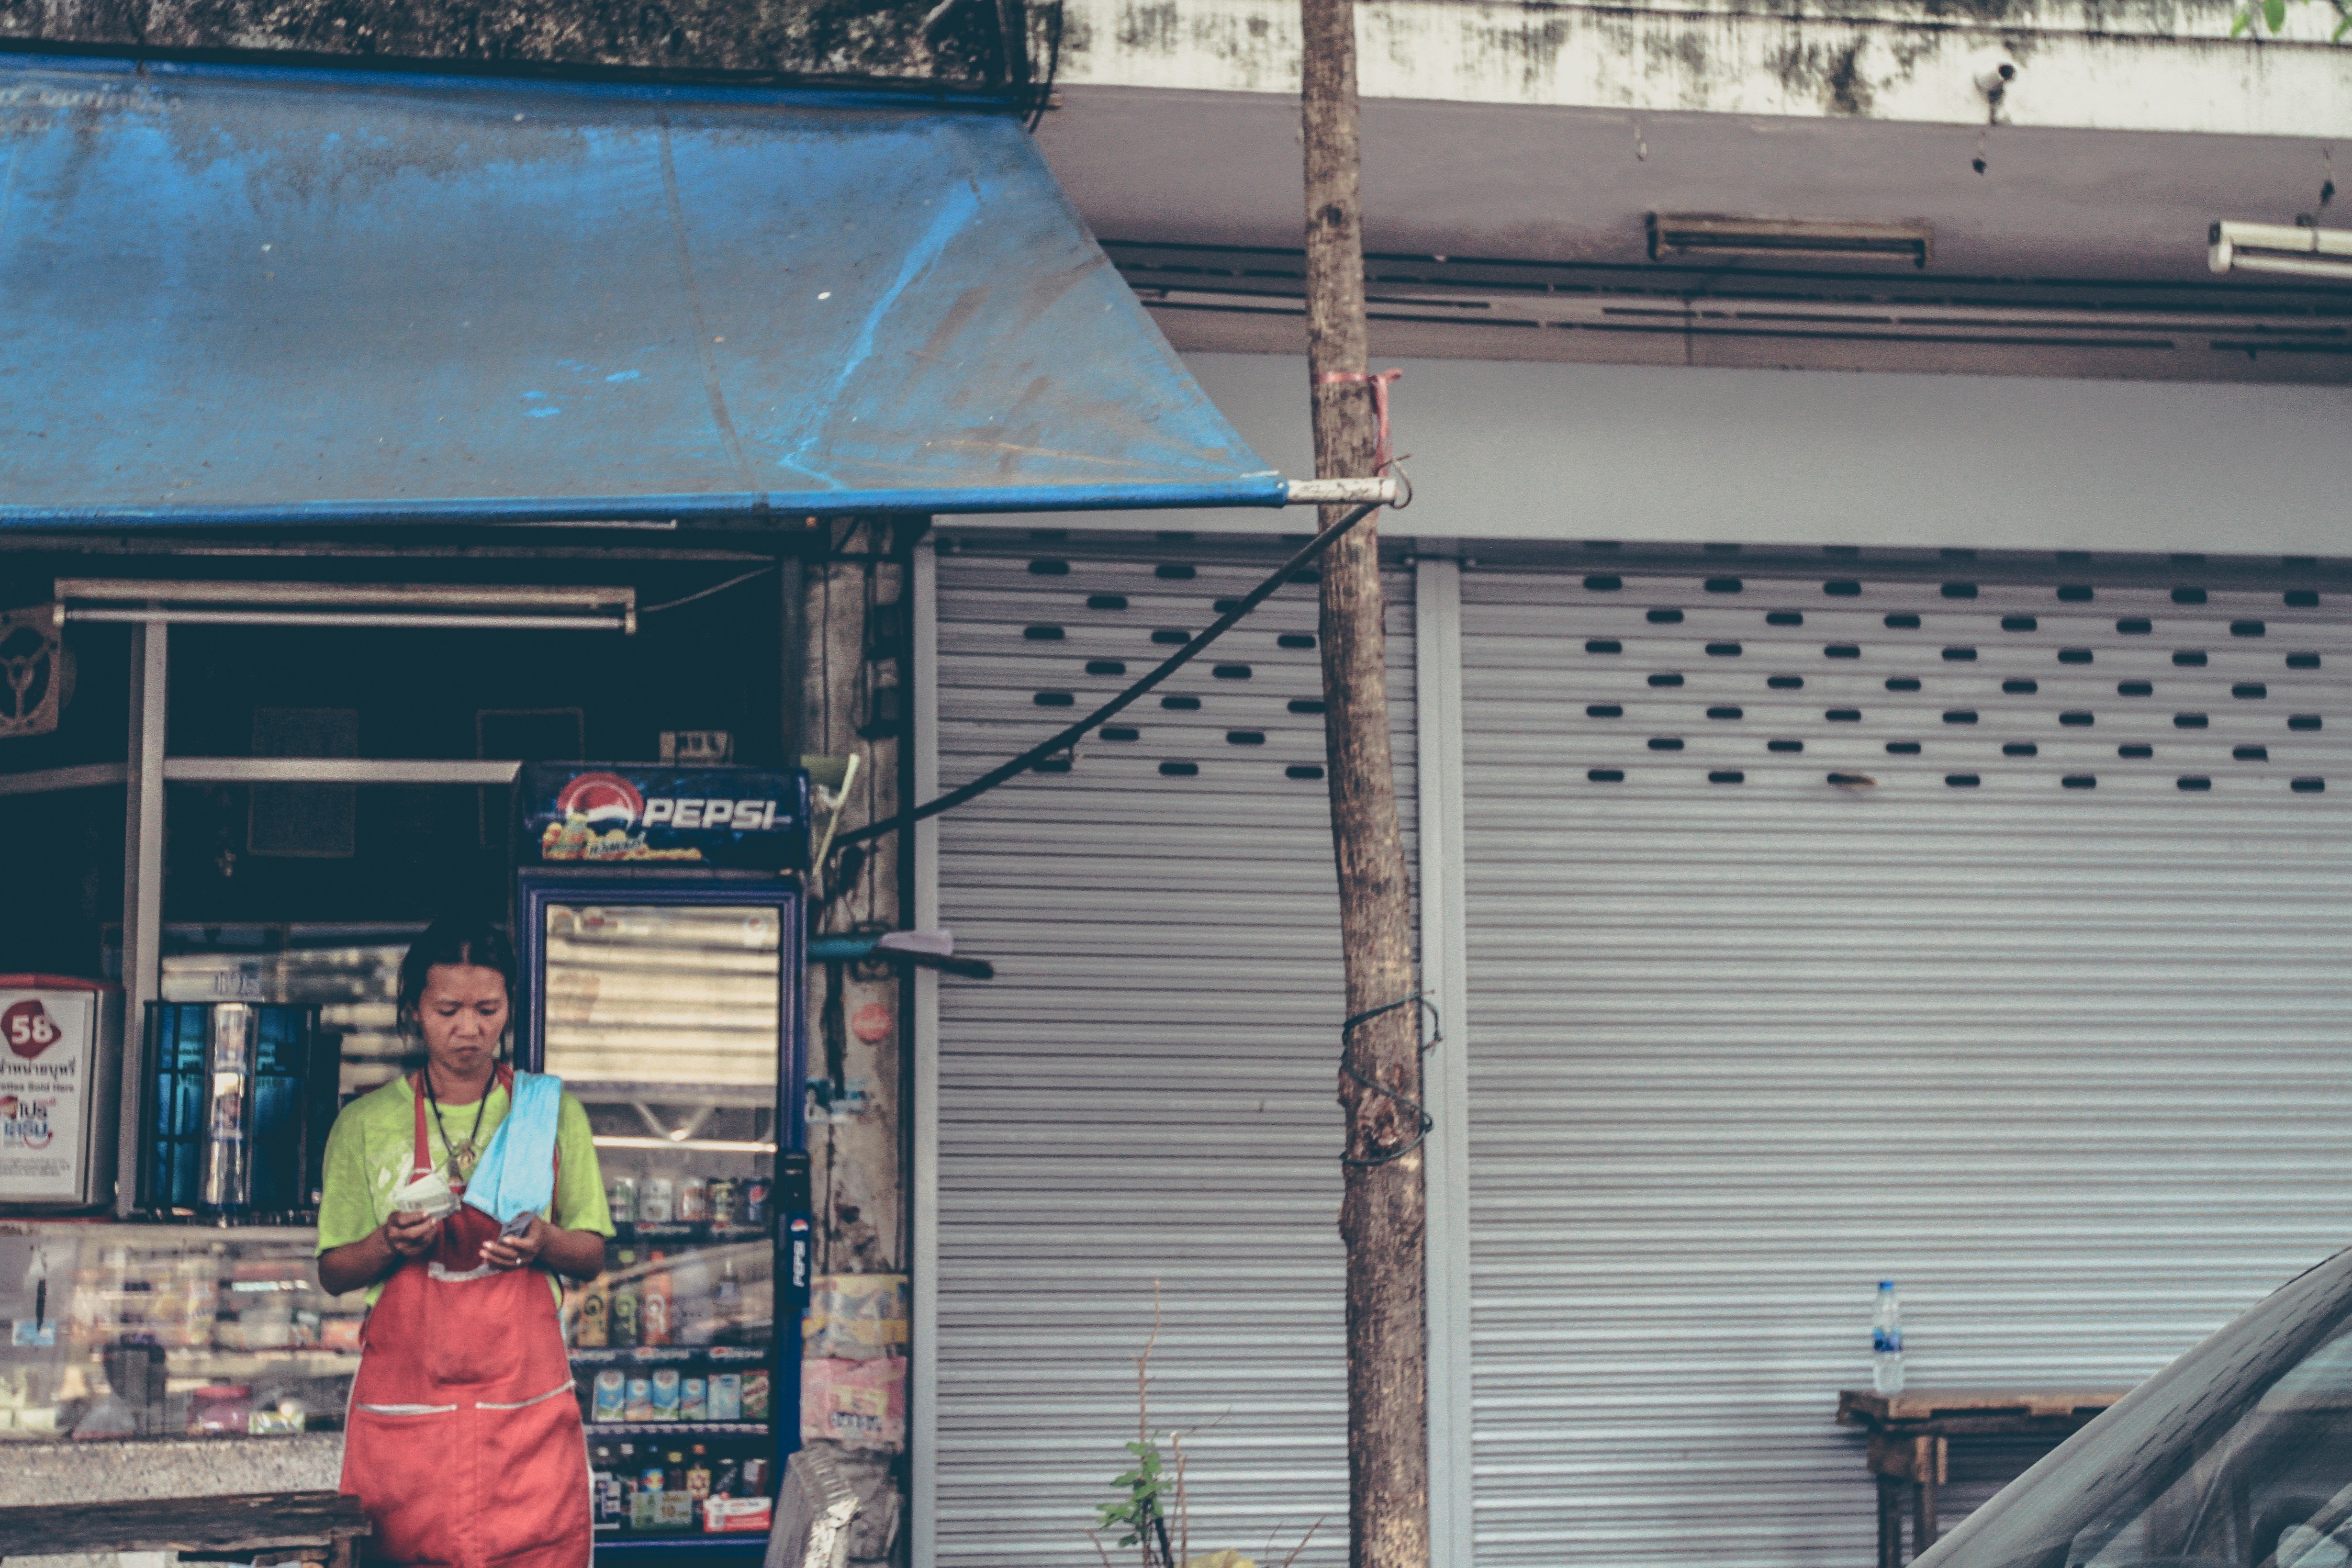
window, roof, transport, vehicle, interior design, window covering